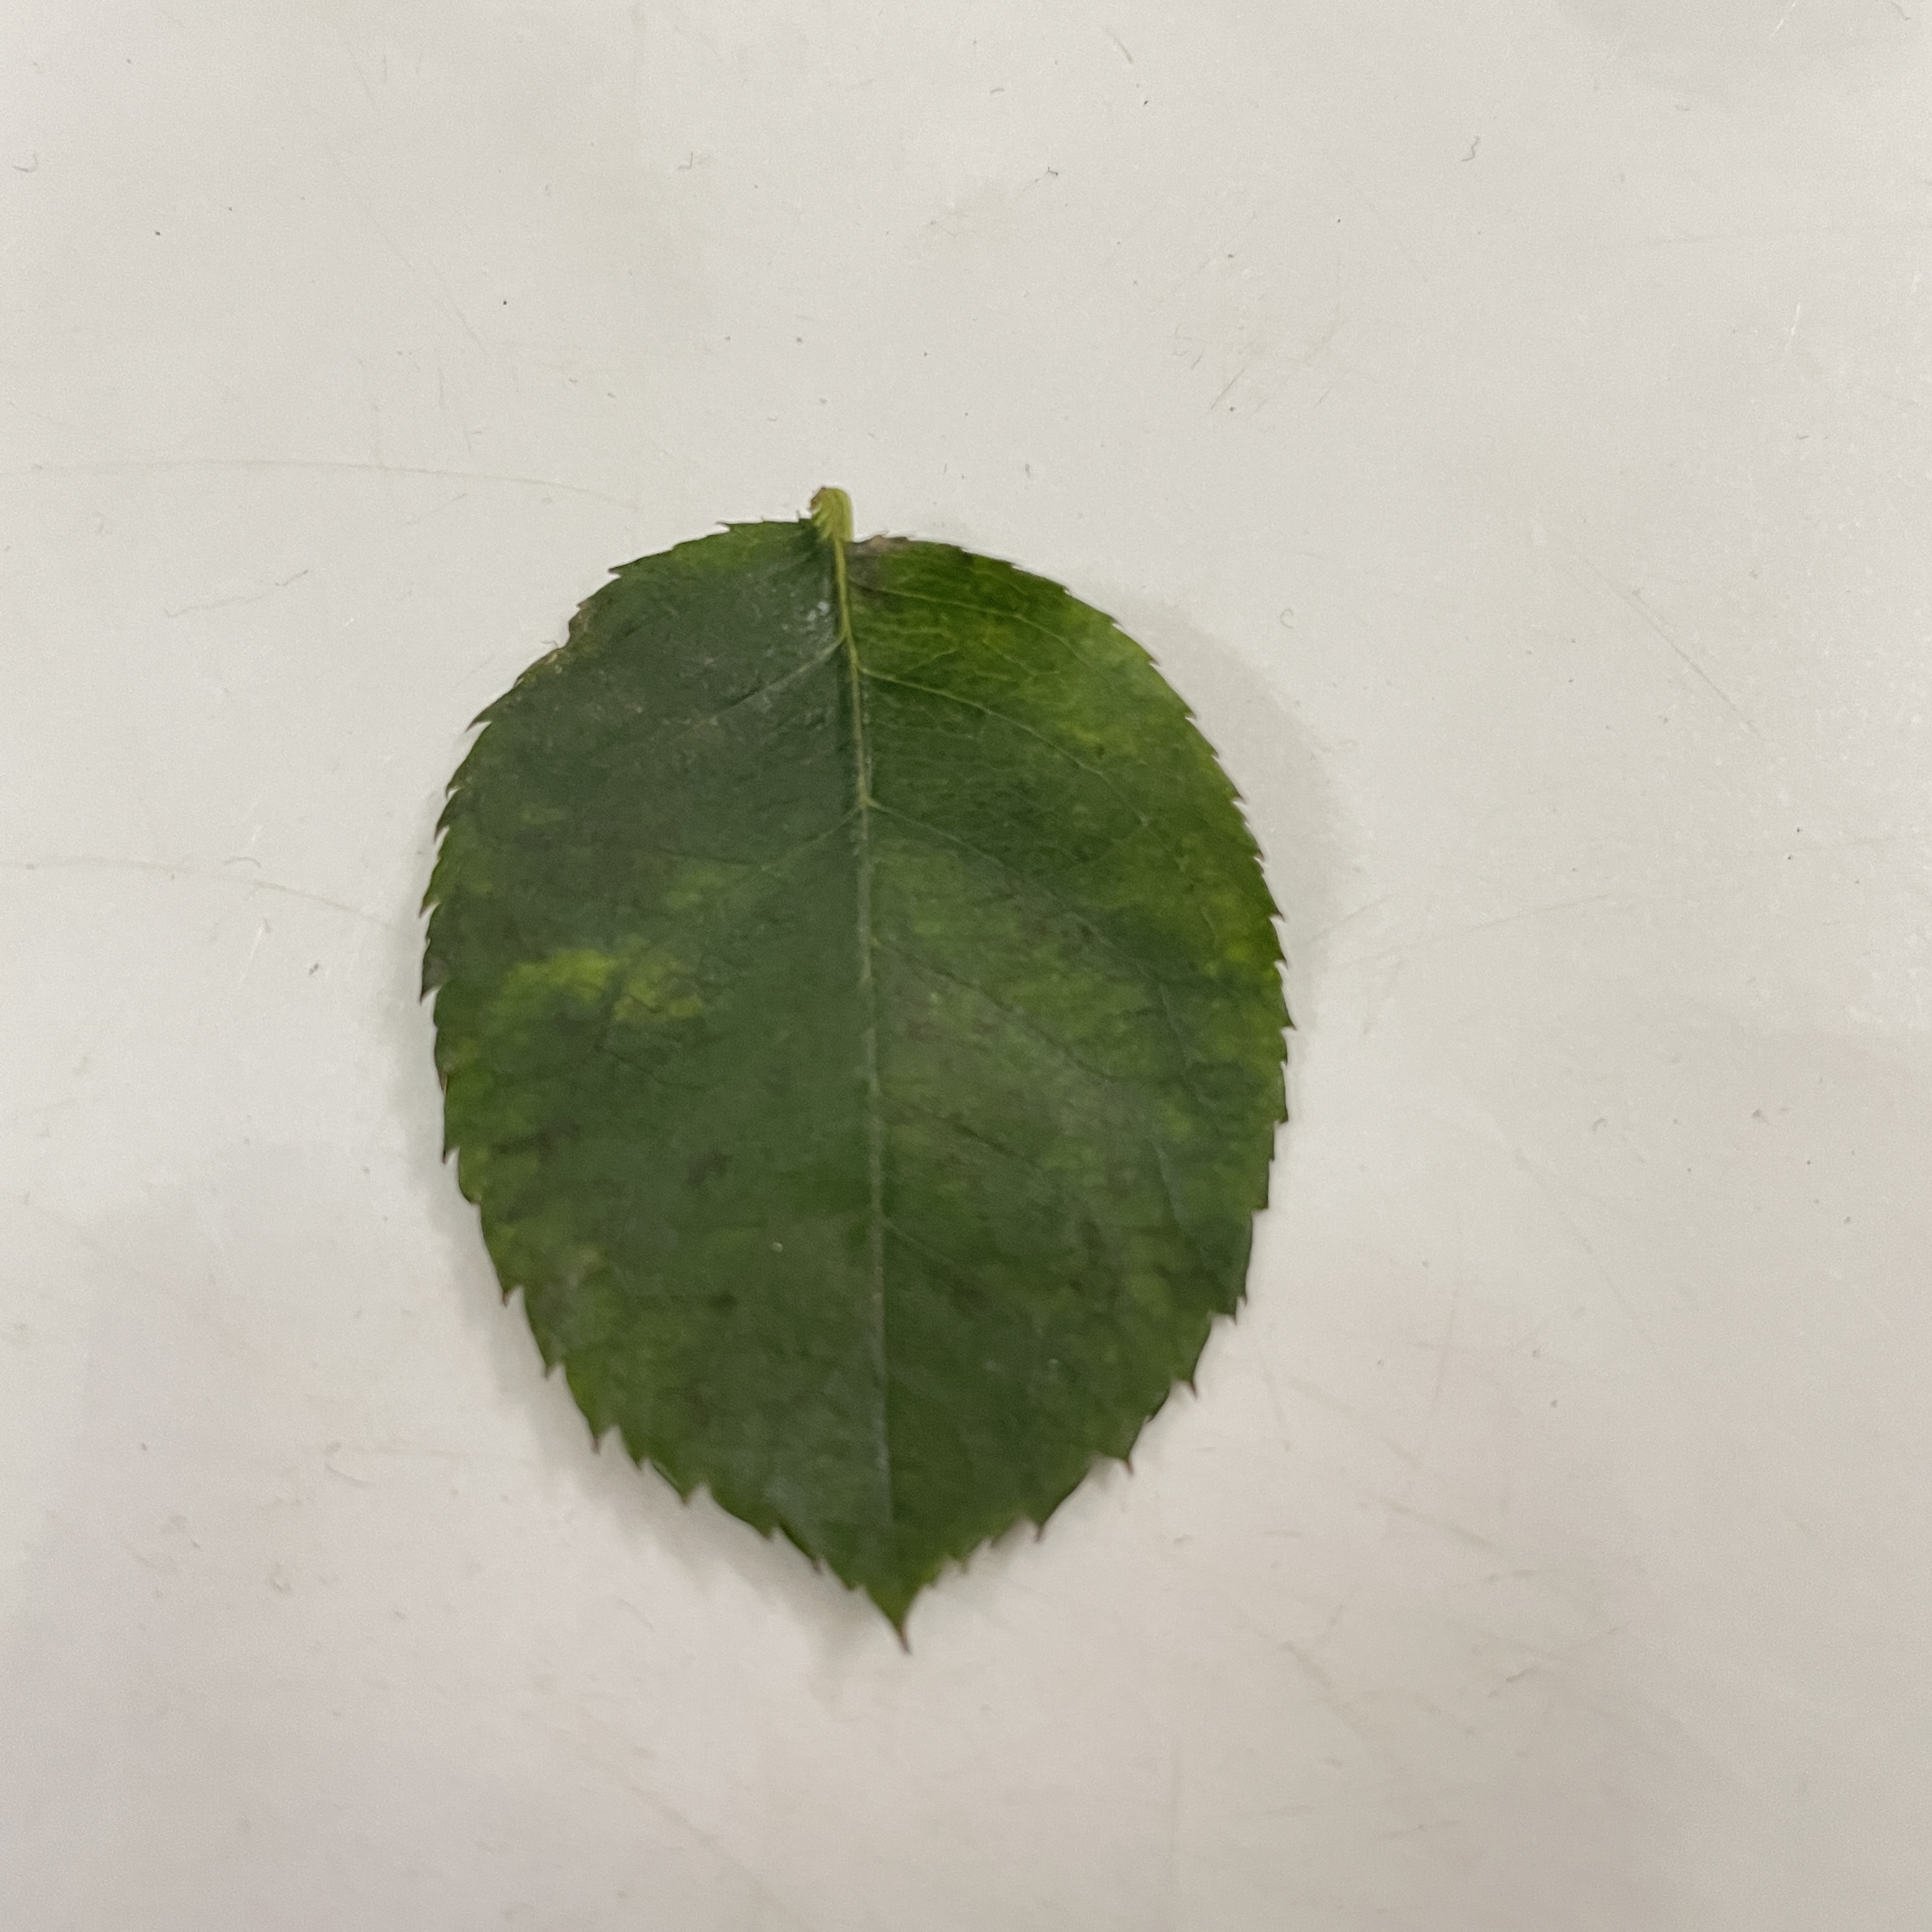
Label: Healthy Leaf